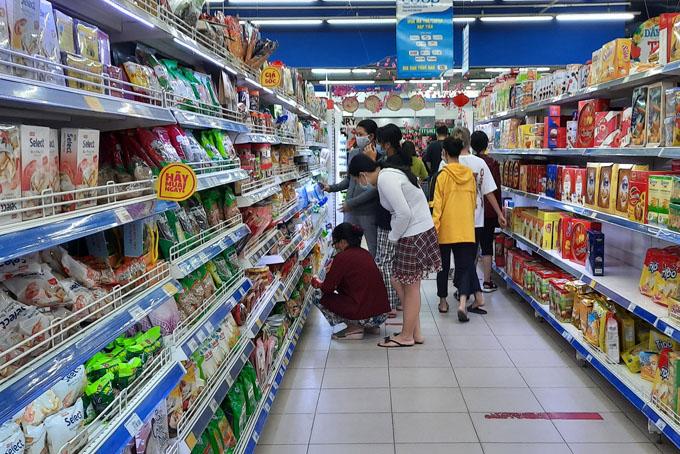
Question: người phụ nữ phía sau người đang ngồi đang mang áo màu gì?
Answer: đang mang áo màu trắng